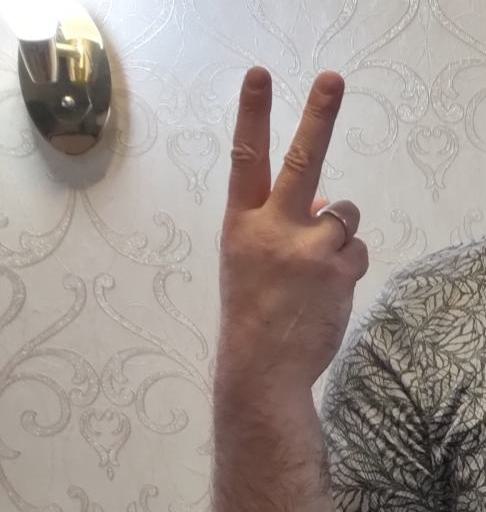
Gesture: peace_inverted